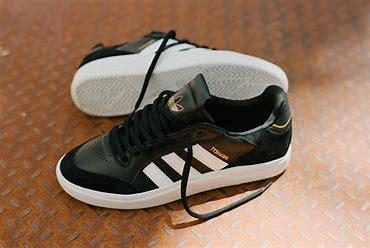
Brand: Adidas
Model: Tyshawn